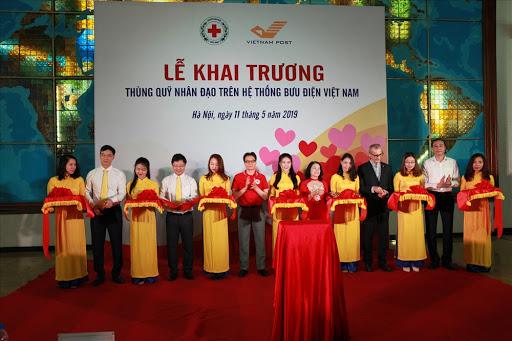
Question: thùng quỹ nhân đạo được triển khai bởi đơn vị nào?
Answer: thùng quỹ nhân đạo được triển khai bởi hệ thống bưu điện việt nam